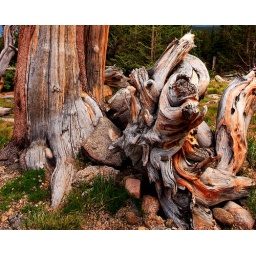
This is a shot of a bristlecone pine tree on our way up Mt. Evans in Rocky Mountain National Park.